Relationships for incarcerated individuals

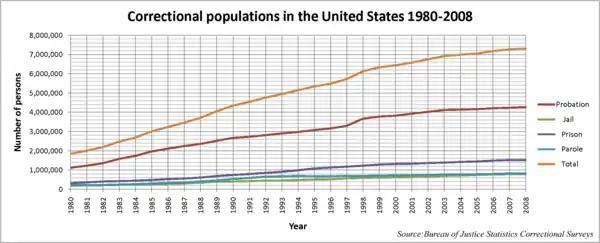

In 2020 of all prison inmates 33 percent were Black and 23 percent were Latinx (Barkan, 2020). In alignment with the disparities among the groups of people facing incarceration, children who are Black or Latinx are also impacted by mass incarceration at a disproportionate rate. Vulnerable groups of children are more likely to have a parent who is incarcerated further increasing the amount of inequalities these children will face. There are stark racial disparities among the rates of children who have an incarcerated parent. For example 24.2 percent of Black children and 10.7 percent of Hispanic children have a parent that is incarcerated. The number of children with incarcerated parents has increased over the past 25 years. 1 in every 28 children (3.6 percent) has a parent incarcerated, two-thirds of these parents are incarcerated for non-violent offenses. Although there are many children who feel as though they have experienced loss due to their parents being in prison, there are more instances where black and Latino children are forced to live with the consequences of their parent's actions. Compared to the 1 in 110 white children who have at least one parent incarcerated, 1 in 15 black children and 1 in 41 Hispanic children have a parent who is incarcerated. The mental effects children of incarcerated parents are comparable to that of children who have lost their parent due to death or divorce. These children are more likely to experience an increased risk for mental health problems compared to other children their age. The mental health problems are connected to the social stigma that they encounter when their parents are arrested, or when their peers find out that of their parent's incarceration. Because of this fear that children will experience mental disparities, some parents and caregivers hide their incarceration from the children by telling them that the parent is on vacation or that they went away to college. These lies foster an overwhelming amount of stress and confusion on the child once they find out the truth. Age and gender is another factor that influences how children cope and react to their parent being incarcerated. Young children tend to develop mental and emotional trauma. Children between the ages of 2 and 6 are prone to feelings of separation anxiety, traumatic stress, and survivor's guilt. Early adolescents may grow up and be unable to cope with future trauma, they develop poor concepts of themselves, and when faced with minor stress that might be unable to cope. As children get around the ages of 11-14 their reaction to their parent's incarceration starts to reflect in their behavior. Males are more likely to express aggression and acts of delinquency, while females tend to internalize their emotions by acts of seeking attention. As these children become adults from the ages of 15-18, they prematurely take on the dependency, and tend to disconnect from their parents. This will lead to acts of criminal behavior and ultimately a cycle of incarceration.